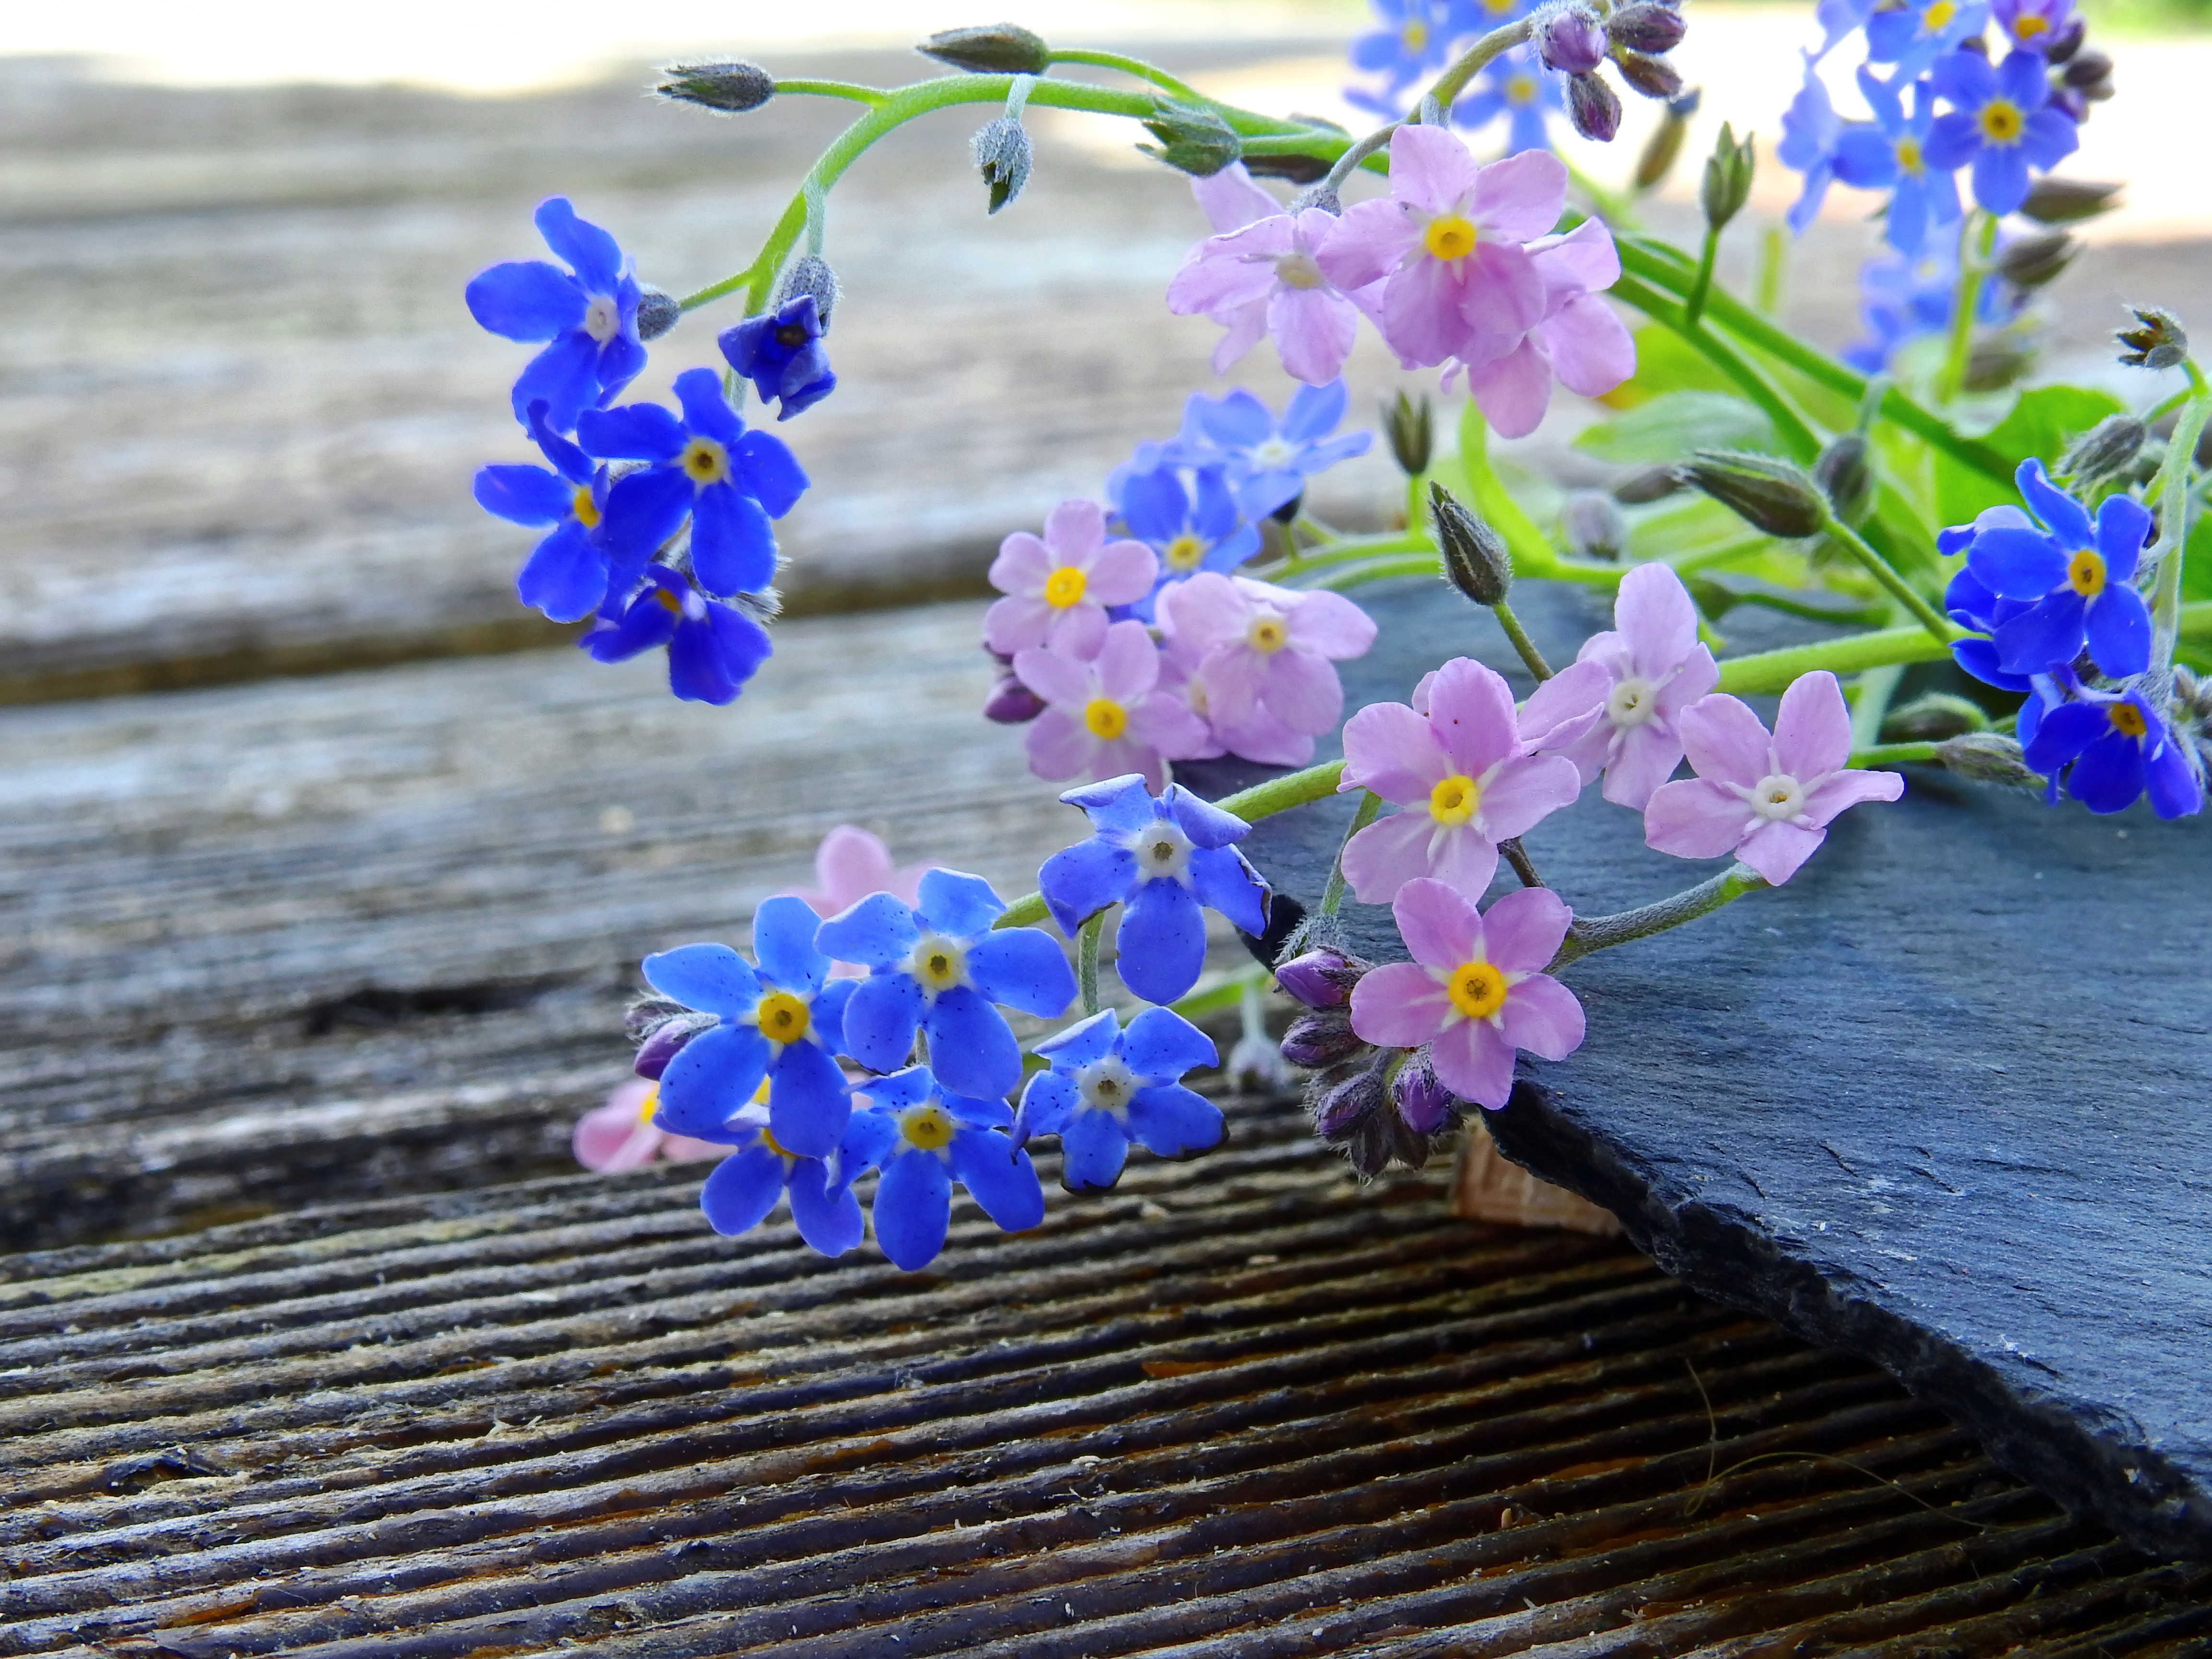
blossom, plant, flower, petal, bloom, blue, pink, flora, flowers, pointed flower, forget me not, background, flowering plant, land plant, violet family, english lavender